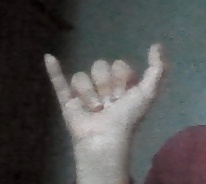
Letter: ya